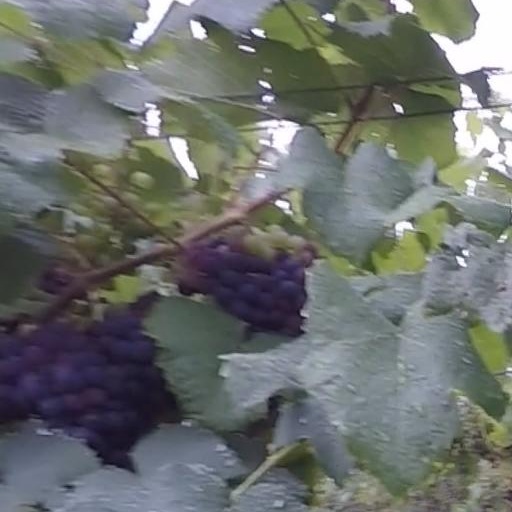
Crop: grape